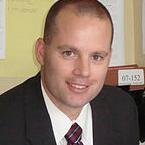
Age: 39